Kyōsai (crater)

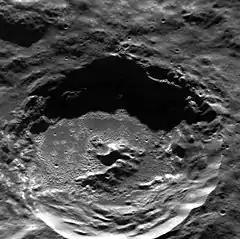
Highest-resolution MESSENGER image of Kyōsai

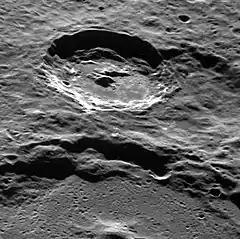
Another oblique MESSENGER image from the opposite angle and with opposite lighting

Kyōsai is a crater on Mercury. Its name was adopted by the International Astronomical Union (IAU) in 2012. It is named for the Japanese artist Kawanabe Kyōsai.